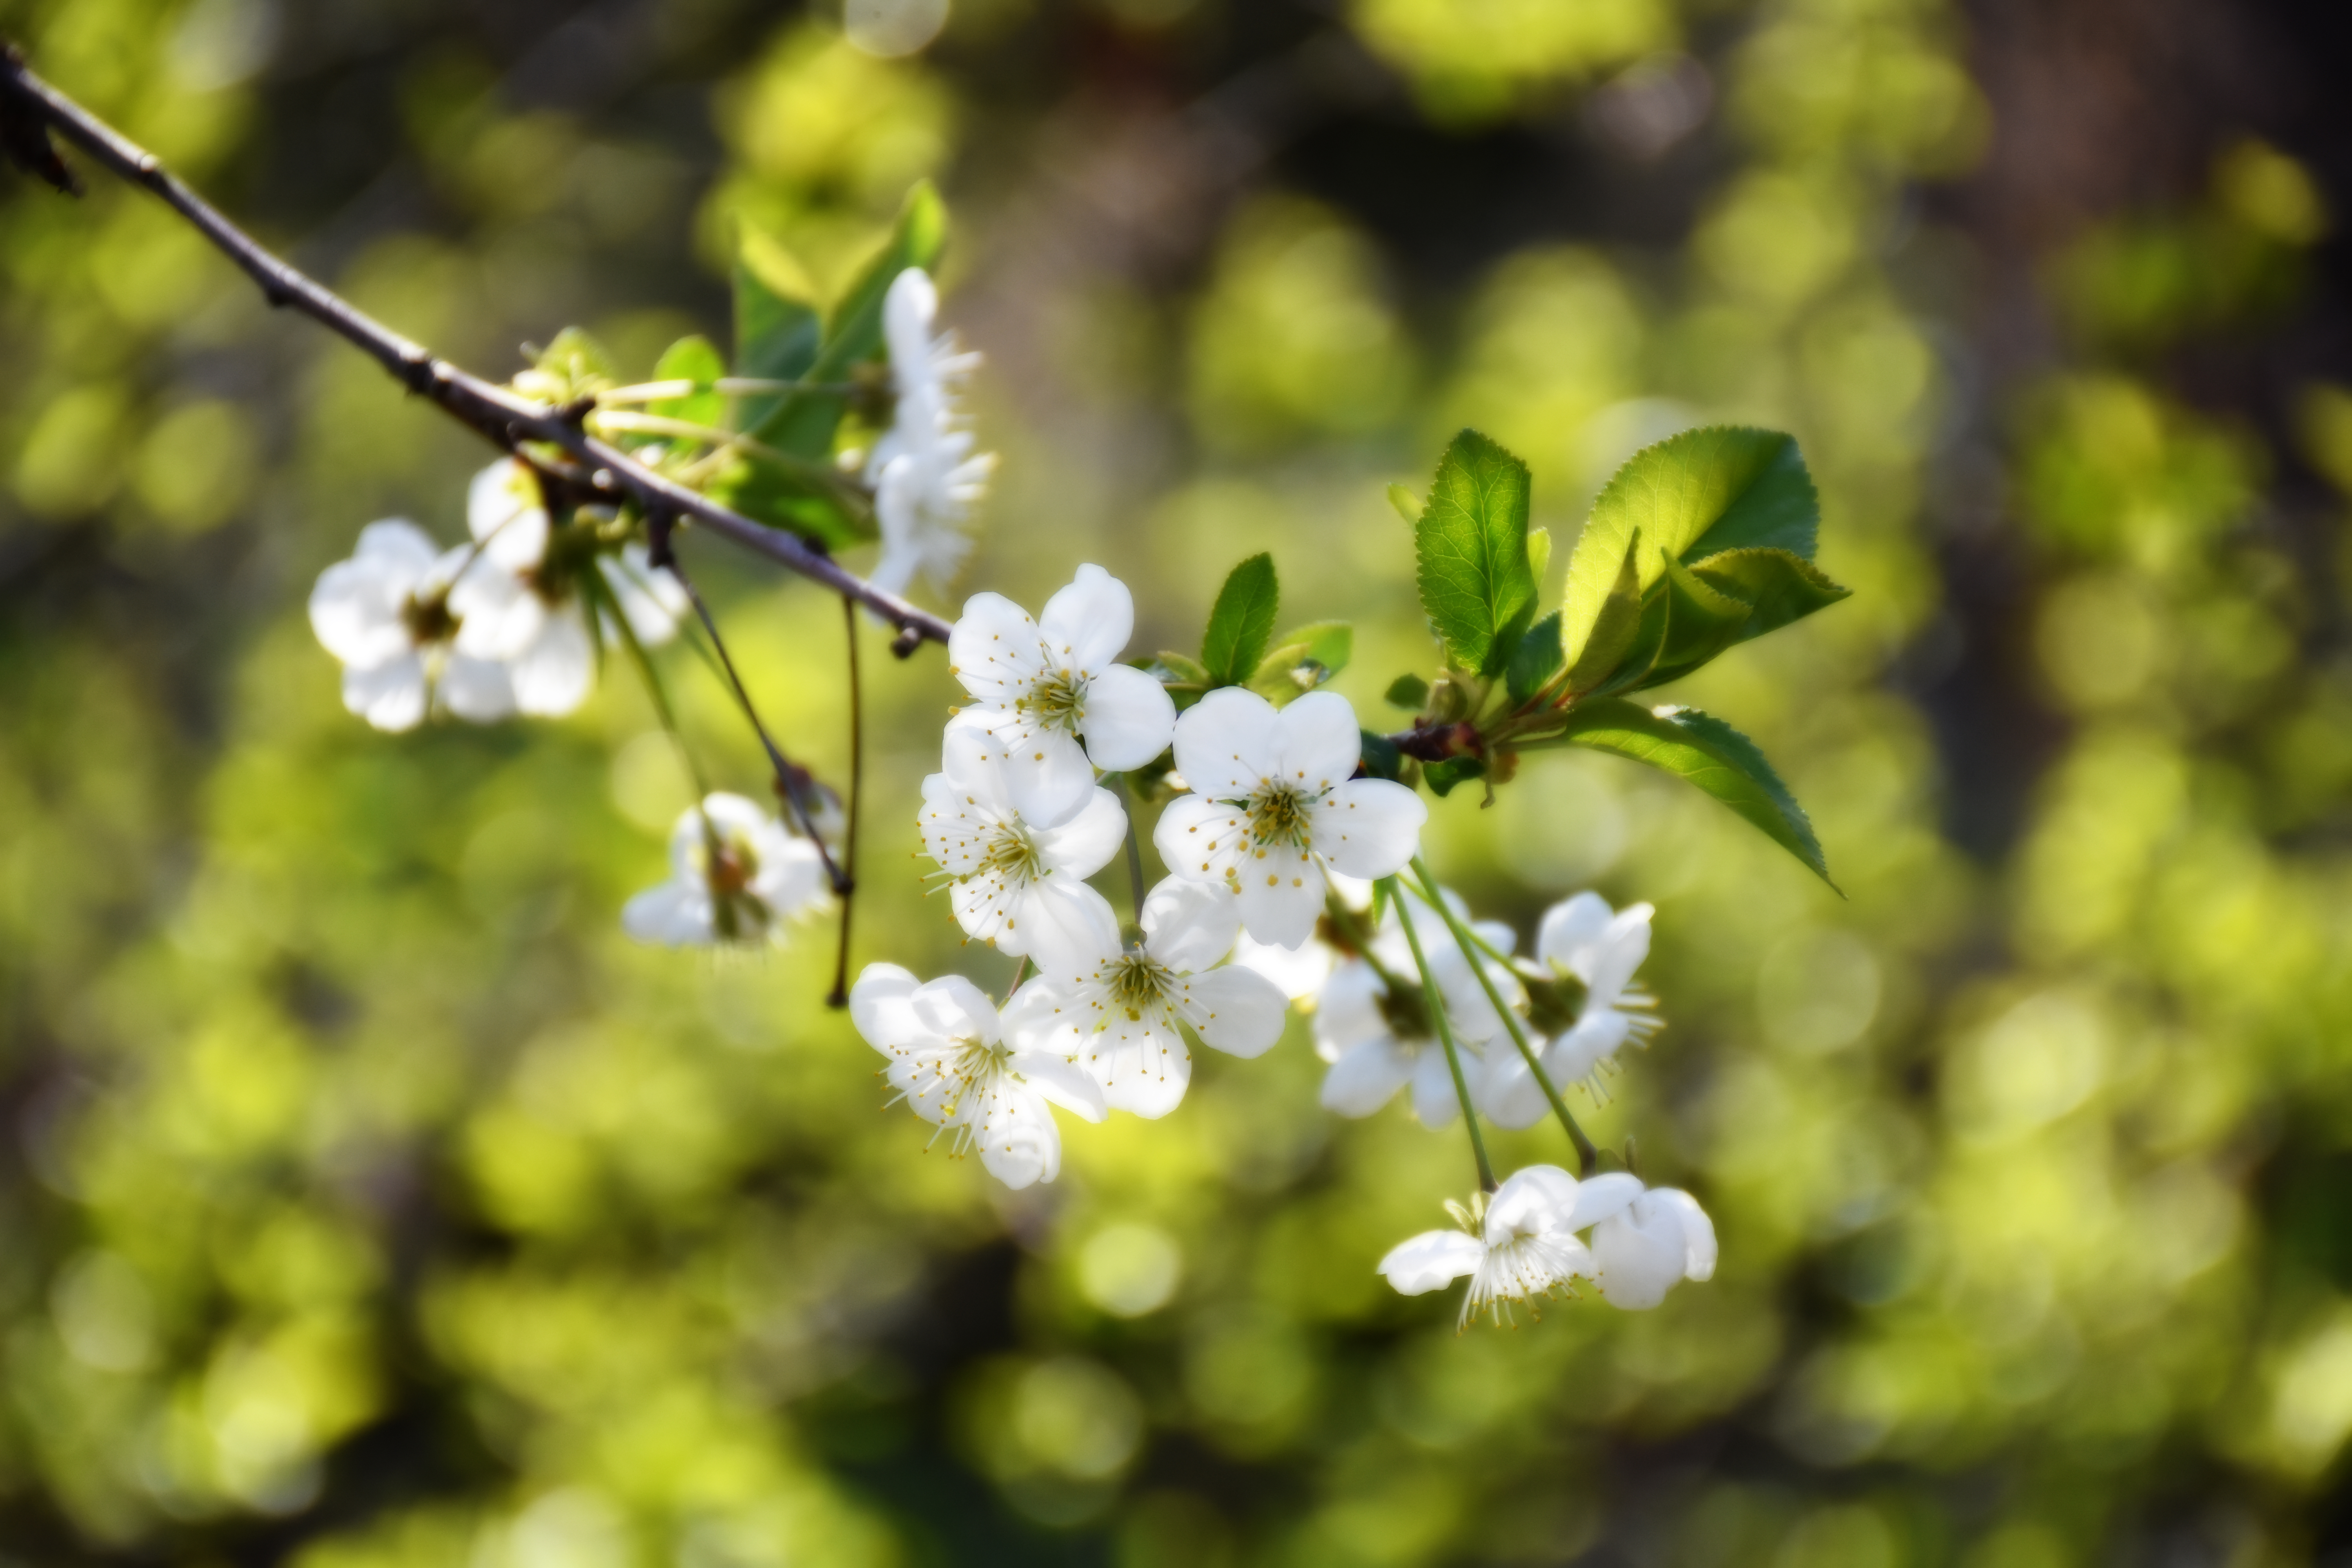
spring, blossom, white, cherry, branch, flower, twig, tree, plant, cherry blossom, prunus spinosa